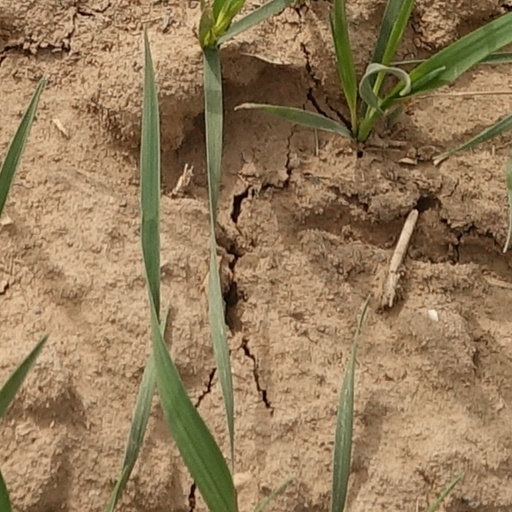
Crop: wheat